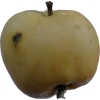
Label: Apple 14